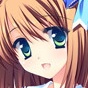
Portrait style: Anime Portrait